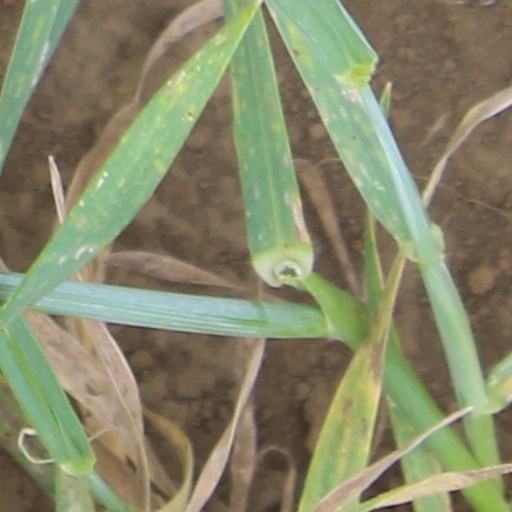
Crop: wheat